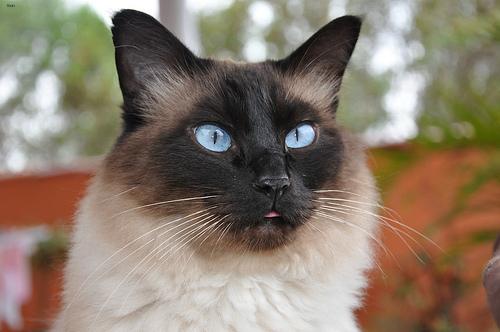
Breed: Birman